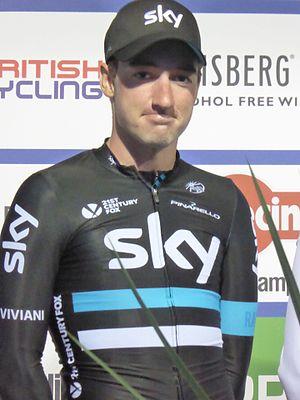
La saison 2016 de l'équipe cycliste Sky est la septième de cette équipe. Cette saison est marquée par la troisième victoire de Christopher Froome au Tour de France. Parmi les autres succès importants de l'année, Wout Poels gagne Liège-Bastogne-Liège, Geraint Thomas Paris-Nice et Froome le Critérium du Dauphiné. Ce dernier se classe également deuxième du Tour d'Espagne, et finit la saison à la deuxième place du World Tour, tandis que Sky est troisième du classement par équipes.